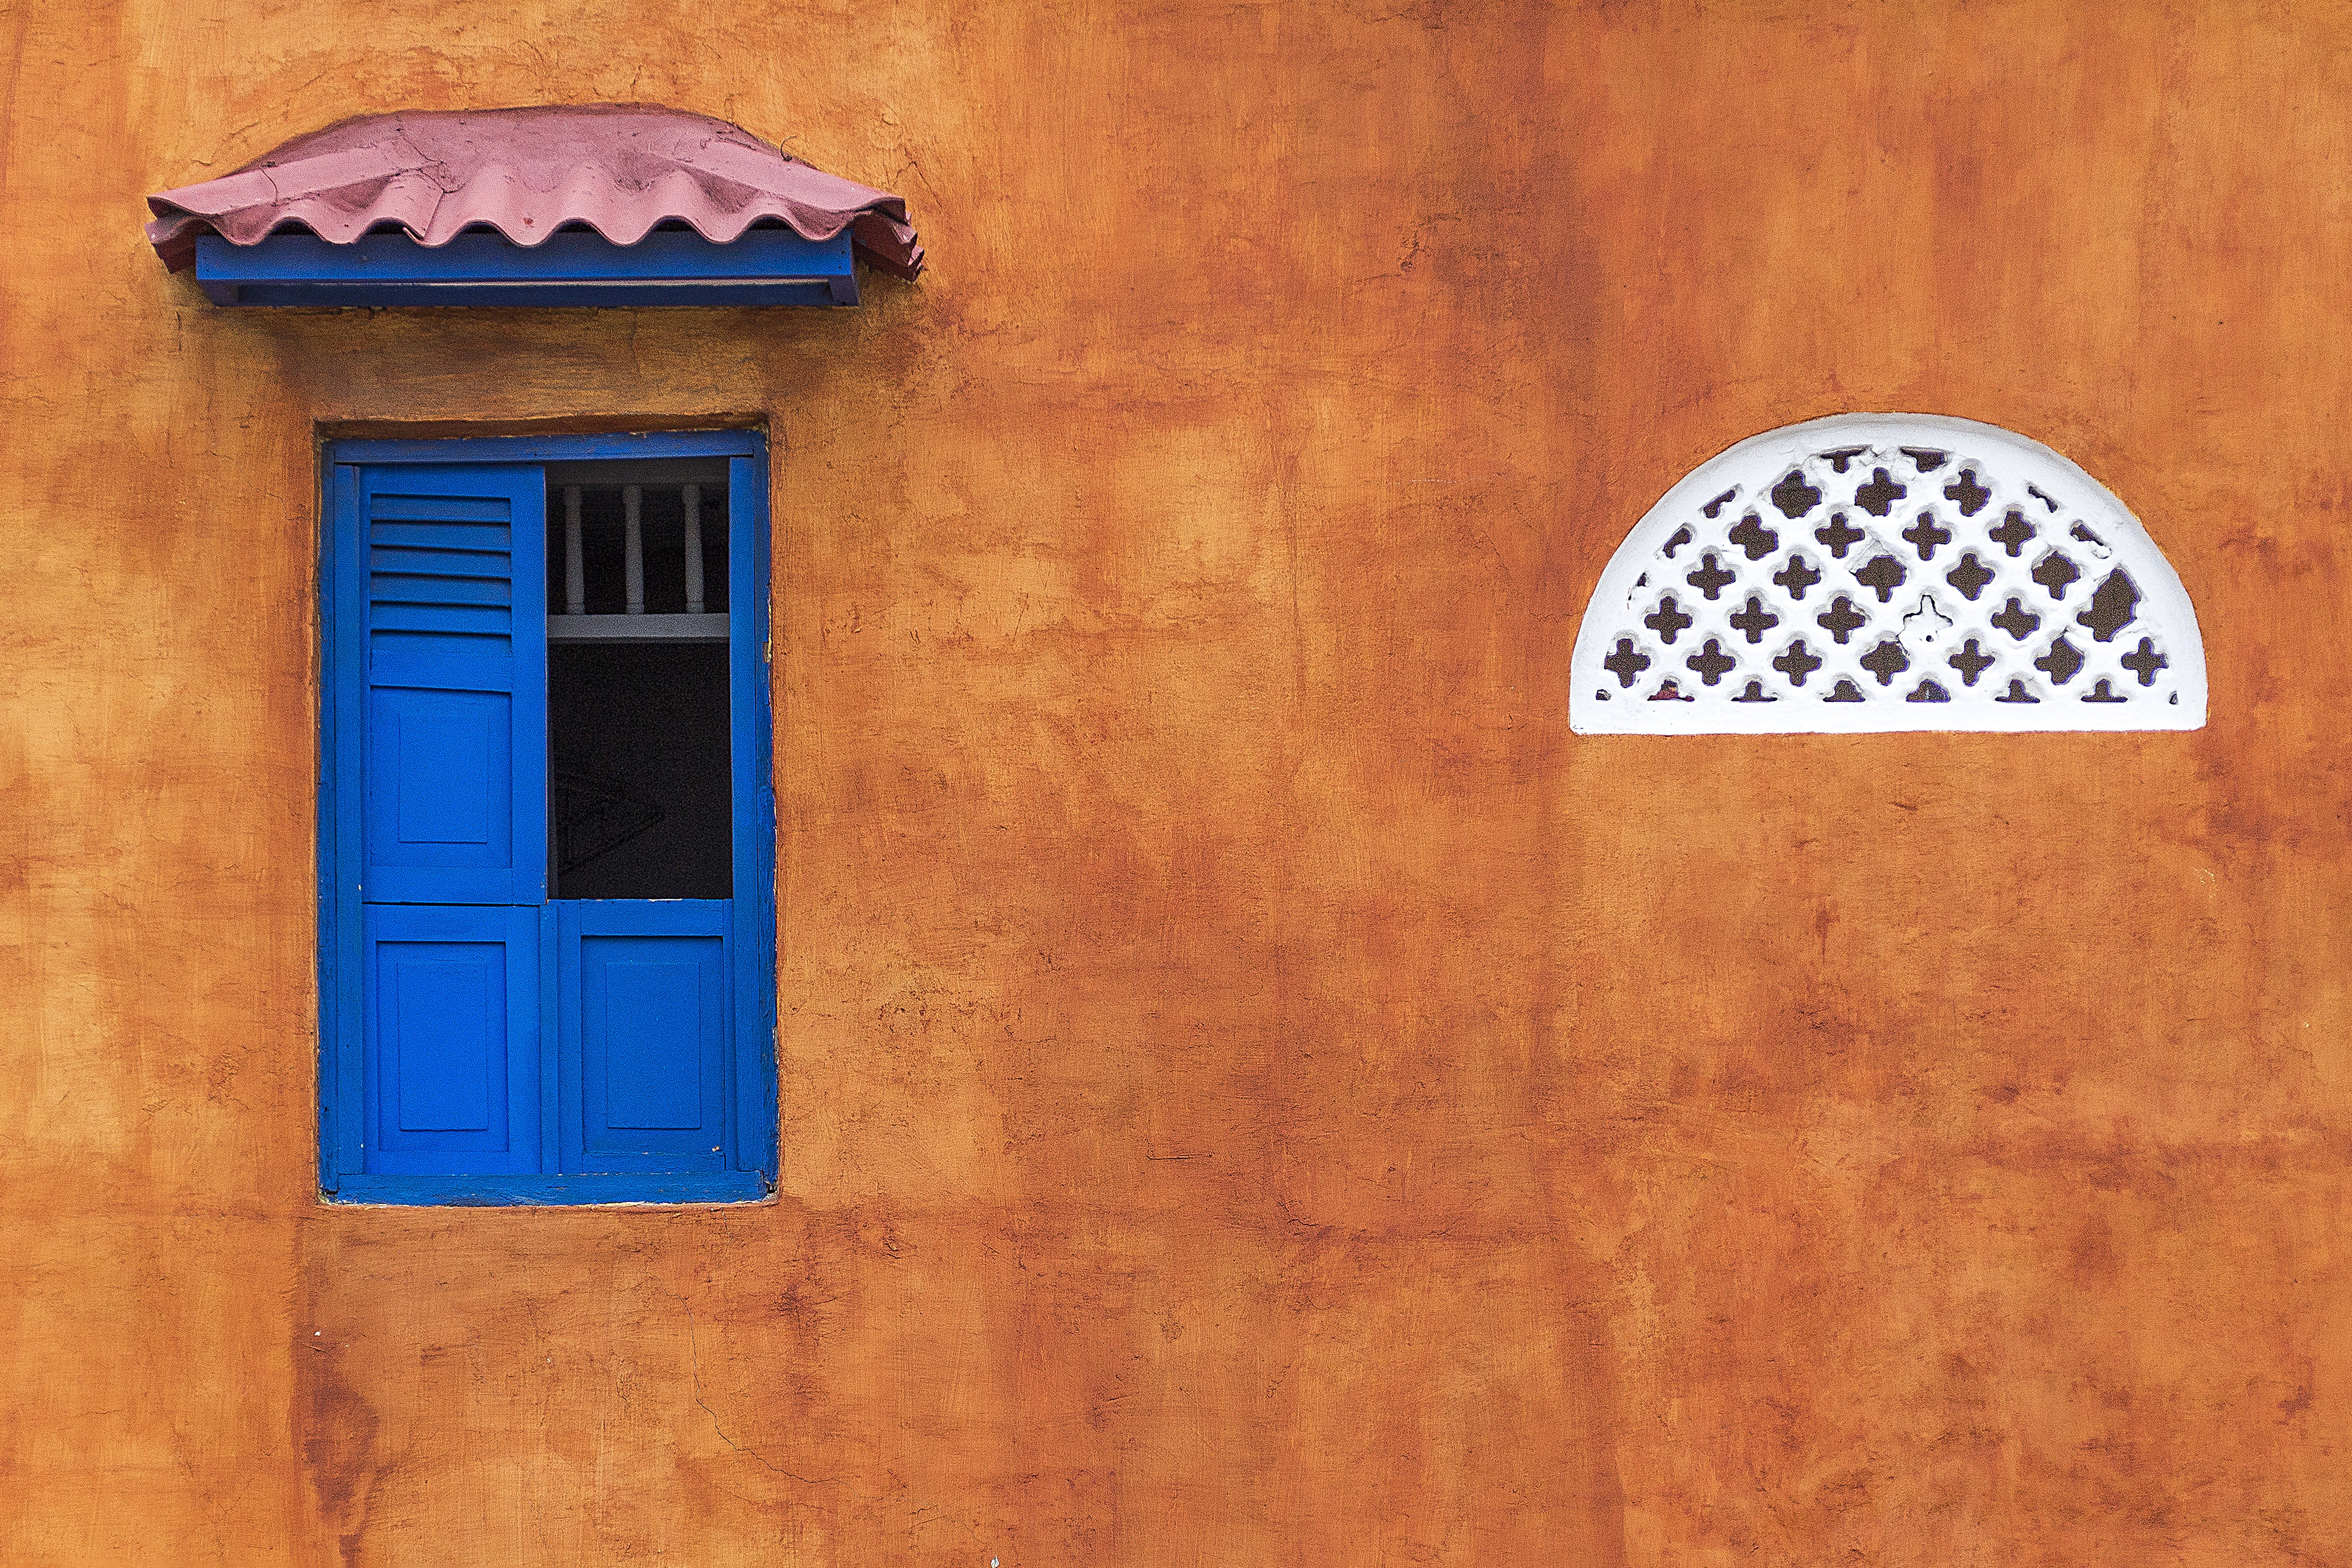
architecture, wood, street, house, window, town, building, city, urban, wall, red, color, ancient, facade, blue, historic, door, shutters, latin, painted, spanish, caribbean, shape, colombia, cartagena, colonial